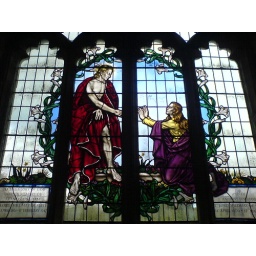
Magnificent stained glass window in All Saints Church, Holbeton.